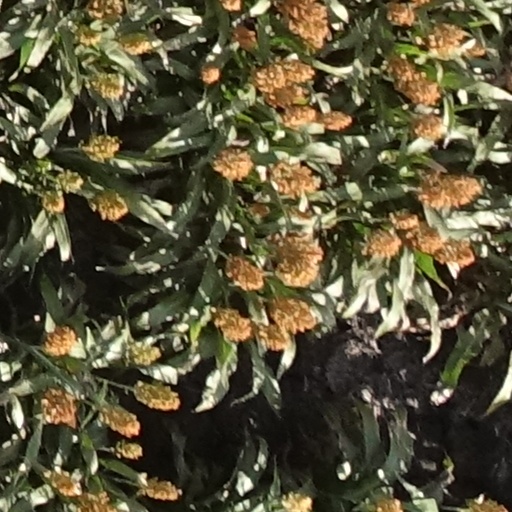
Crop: sorghum